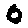
Label: 0